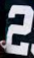
Number: 2